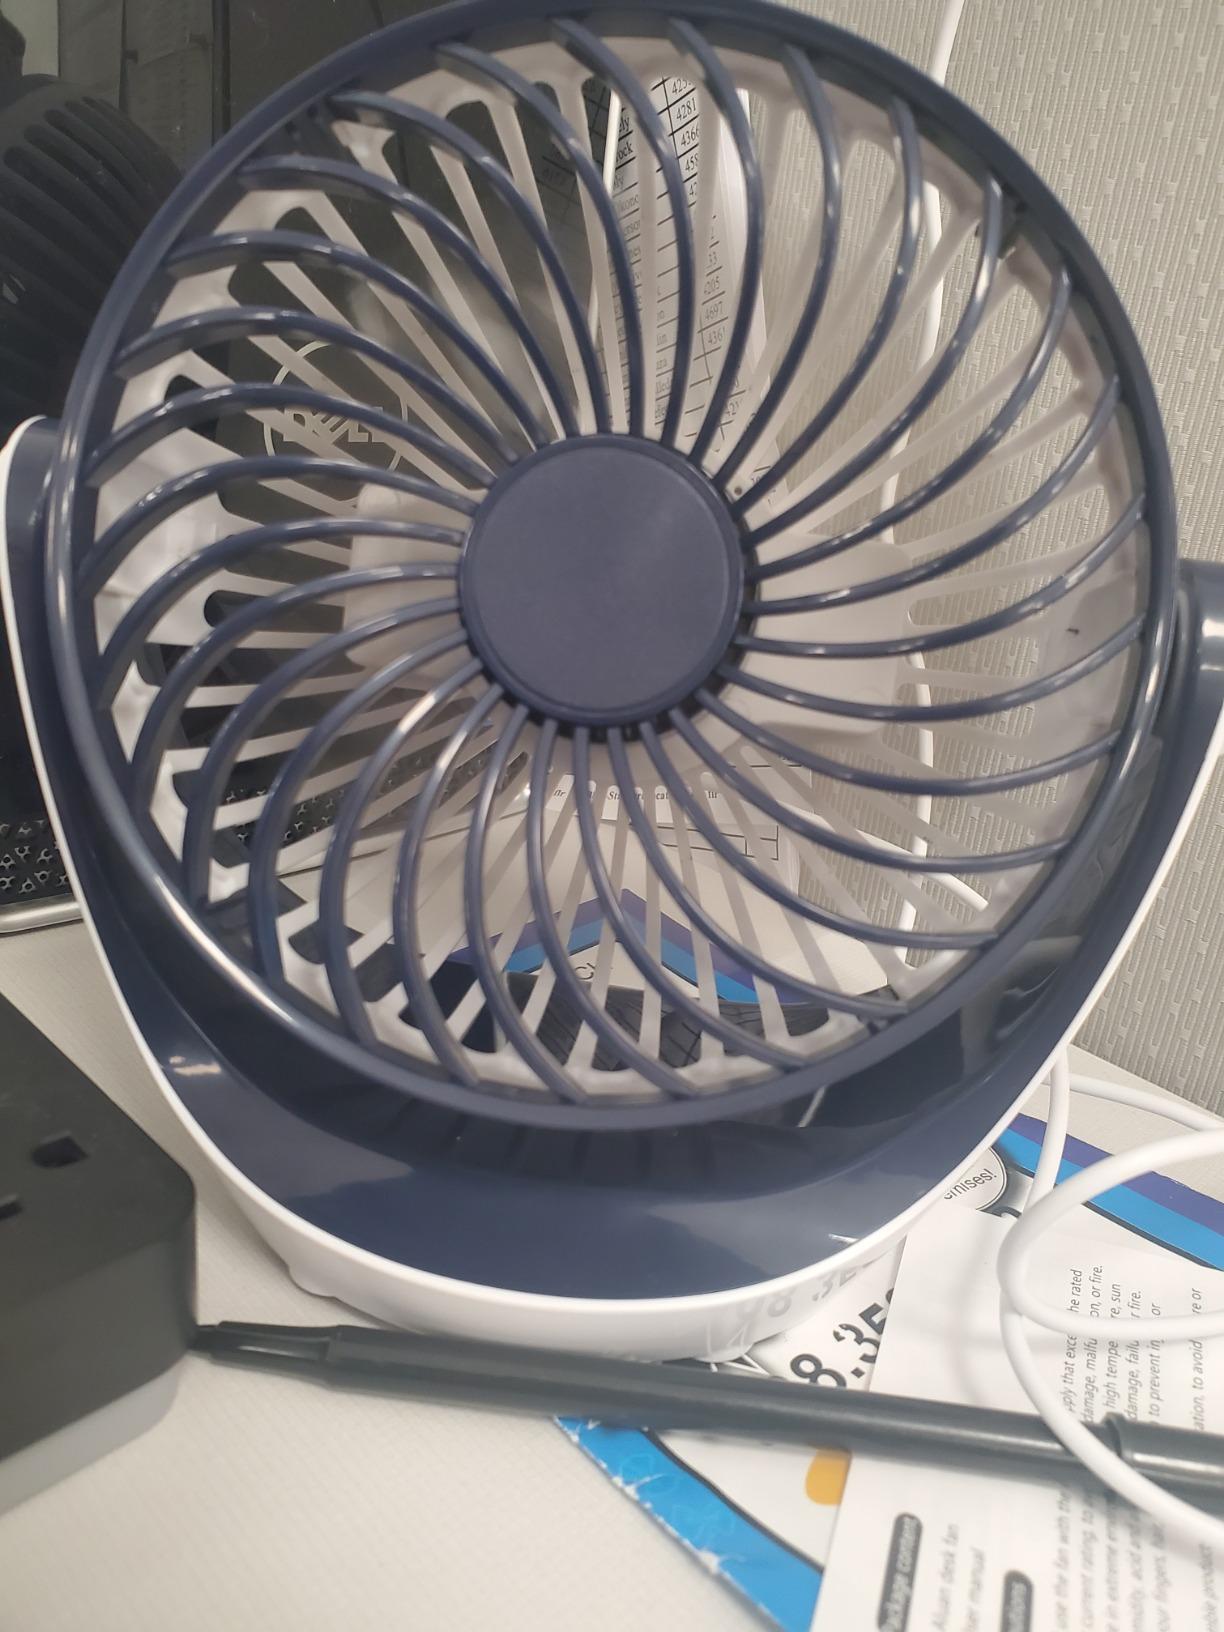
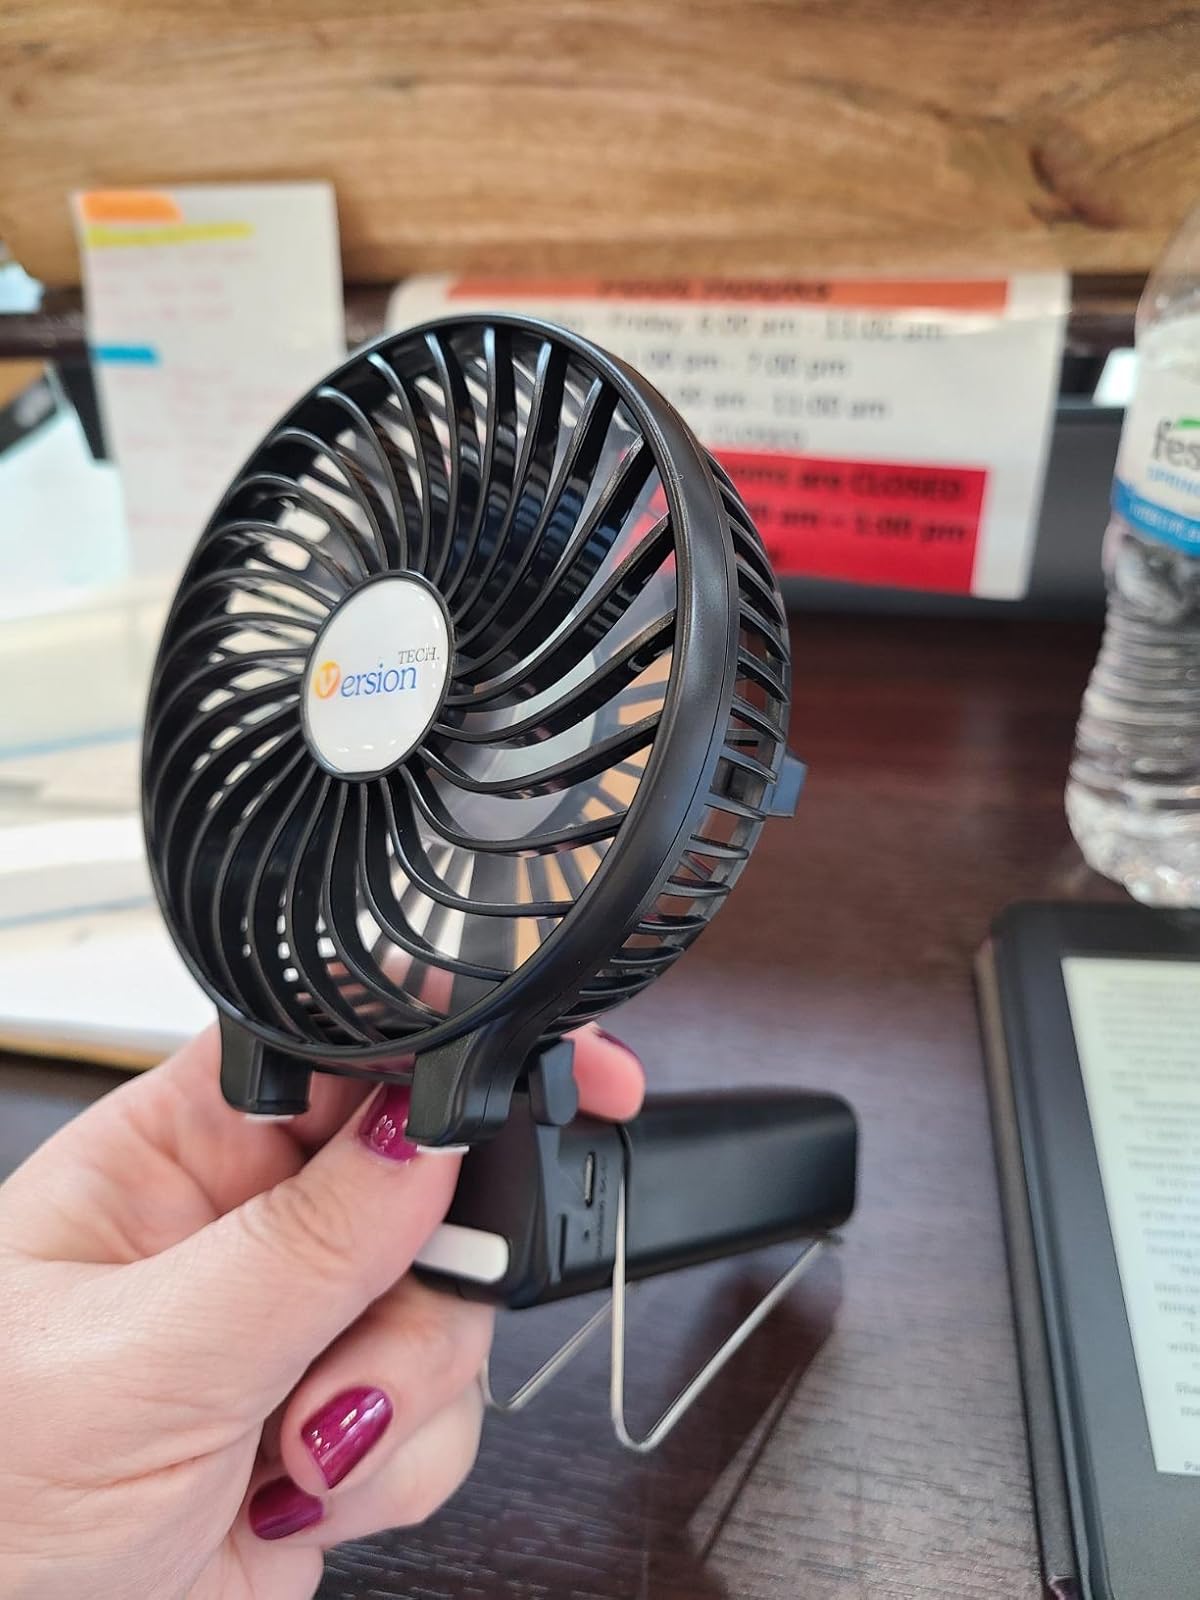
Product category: fan
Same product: no